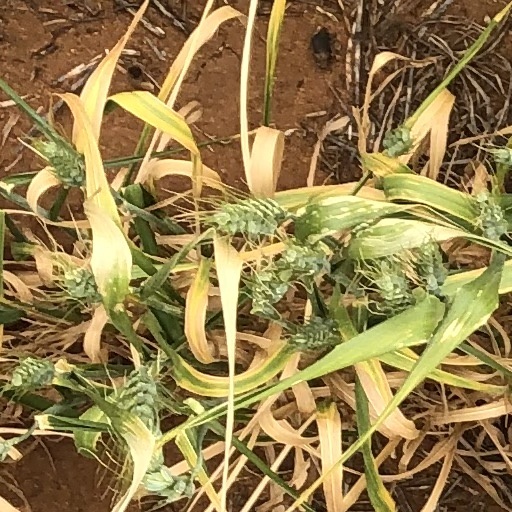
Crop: wheat